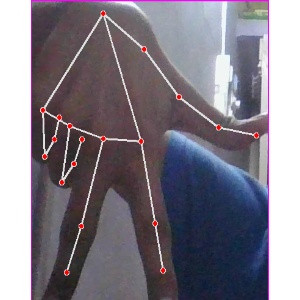
अक्षर: ग